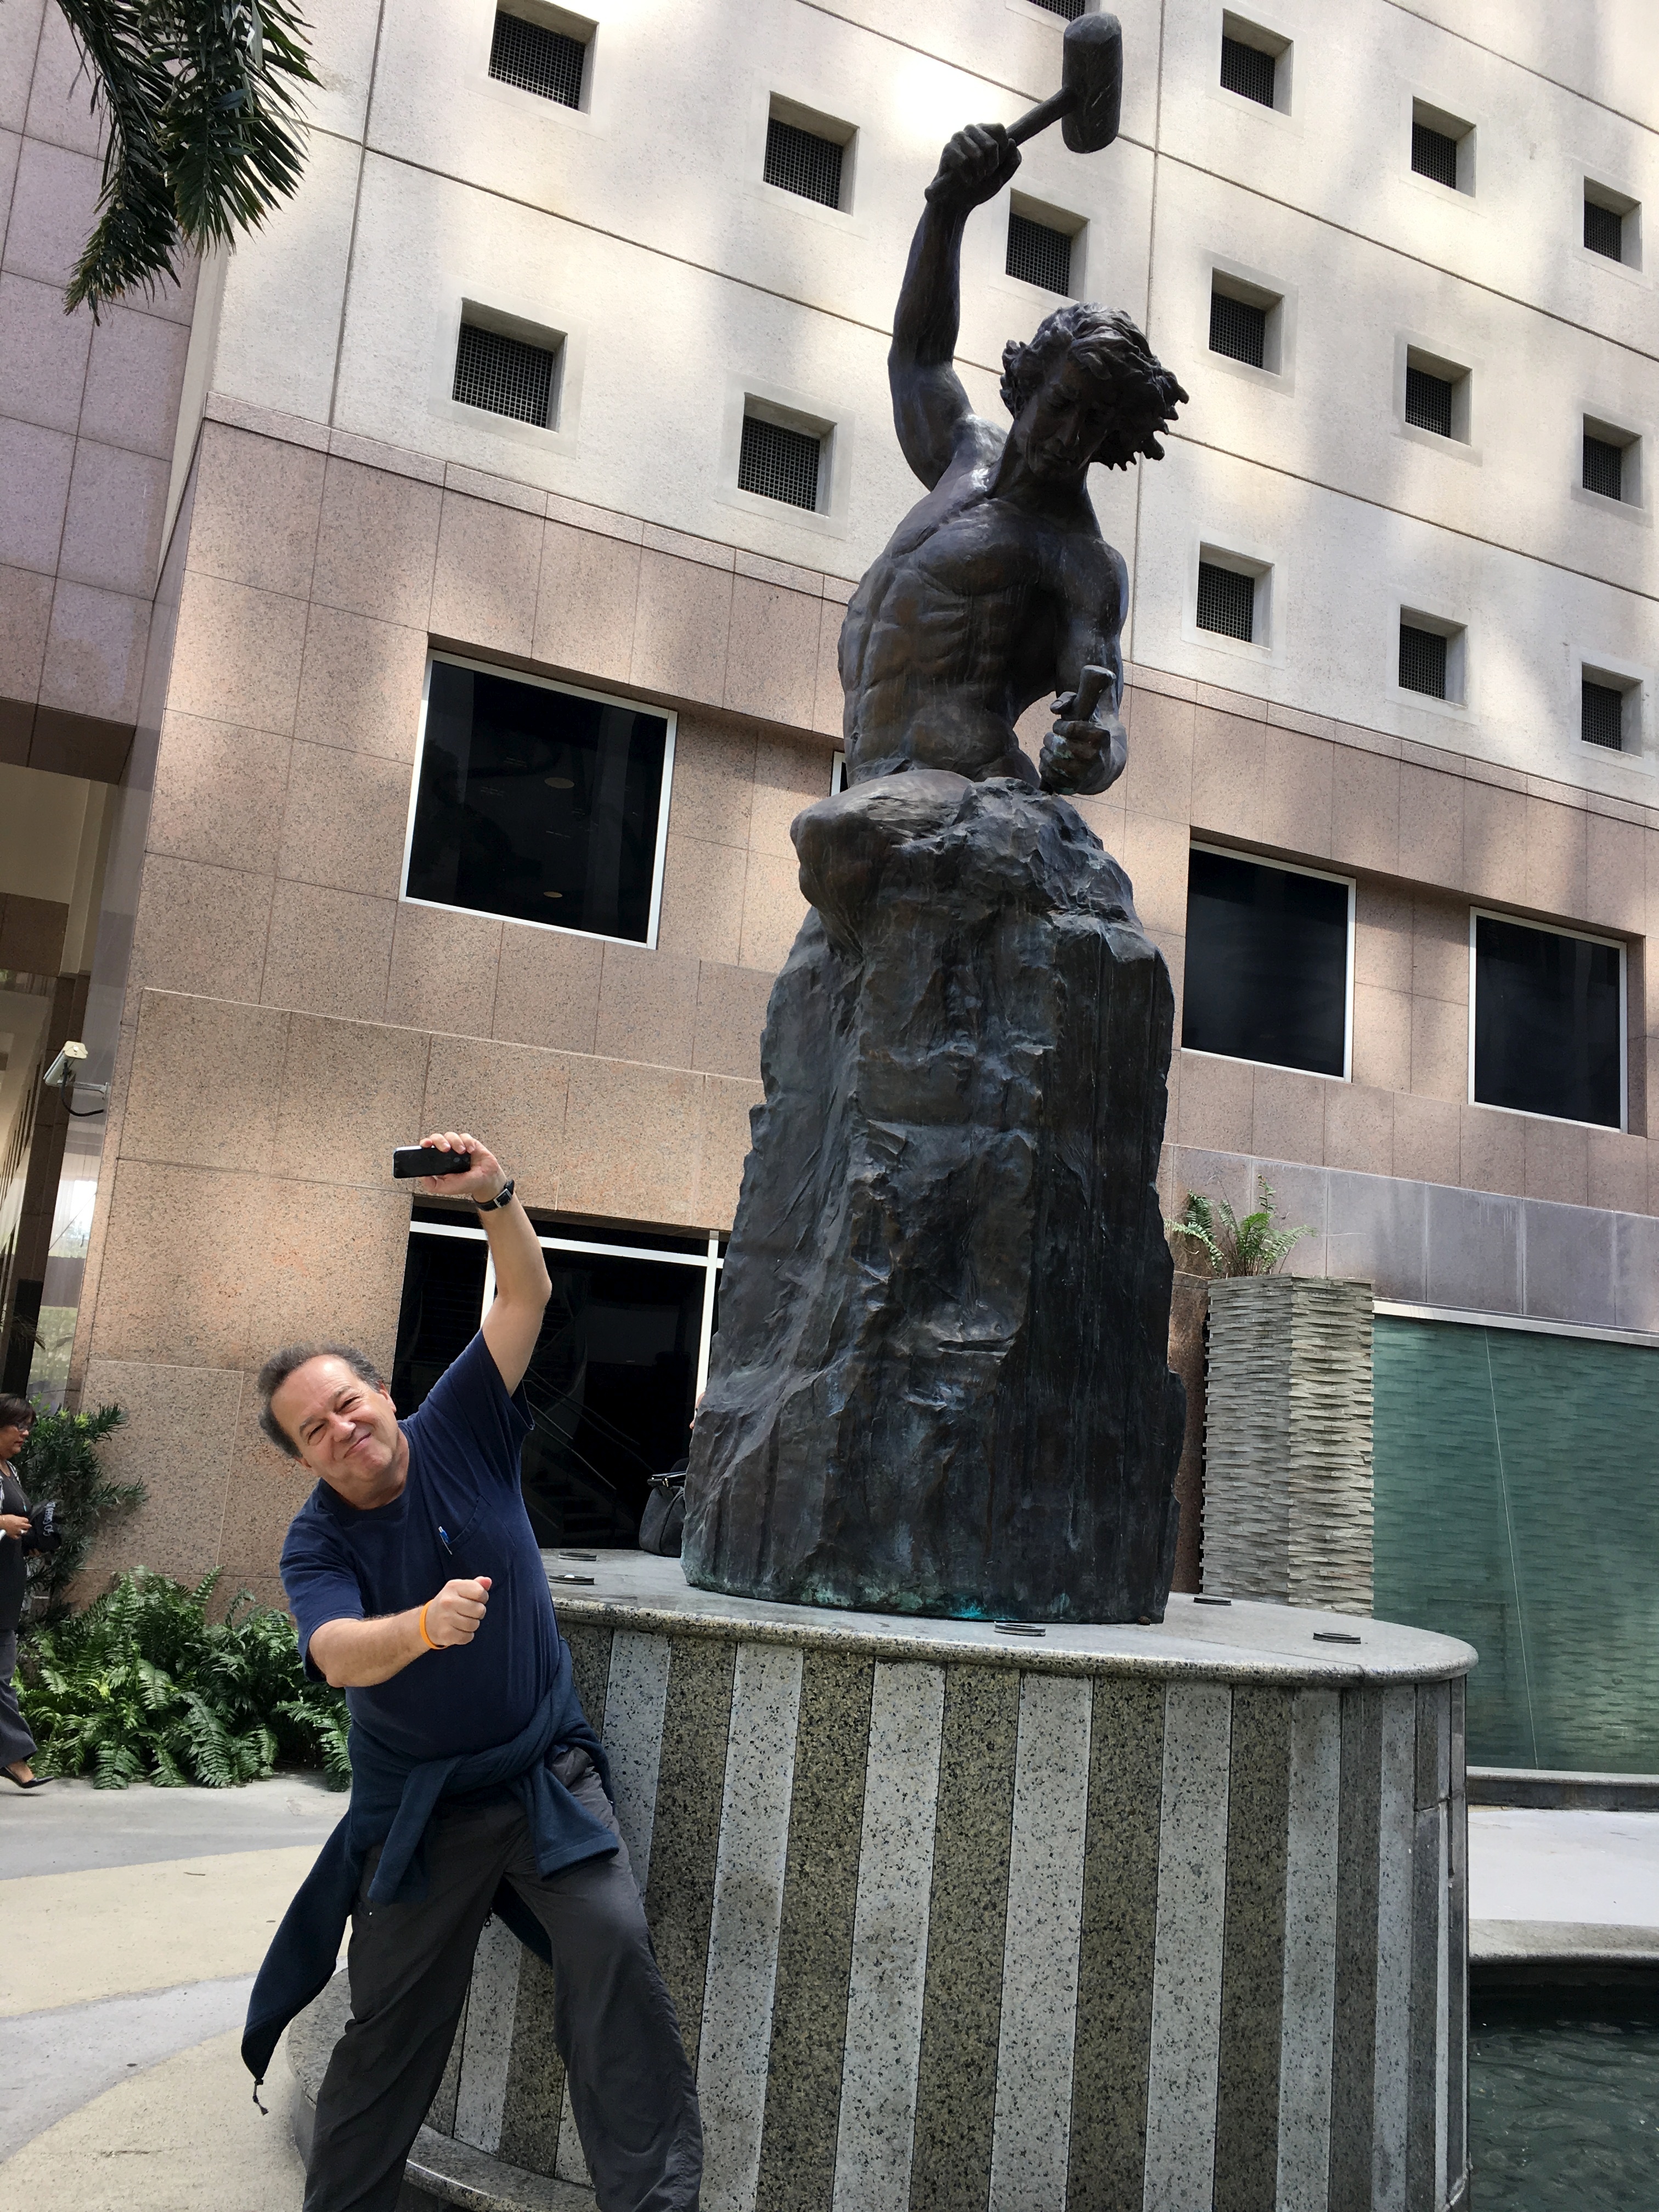
street, monument, travel, statue, sculpture, memorial, art, temple, urban area